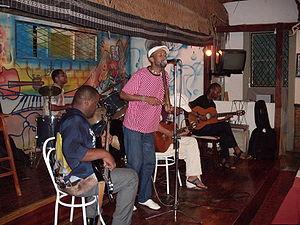
Le funaná est un genre de musique et une danse traditionnelle du Cap-Vert. Il s'agit d’une musique jouée surtout avec un accordéon et un ferrinho. Le rythme du funana est rapide. Le funana peut se danser à deux ou tout seul.